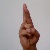
The image shows a hand gesture representing the letter 'R' in Indian Sign Language.